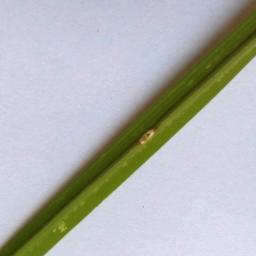
Label: Rice___Leaf_Blast